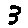
Label: 3